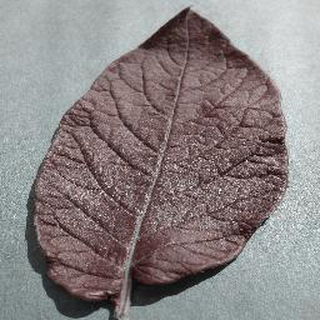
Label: healthy_potato